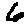
Label: 6